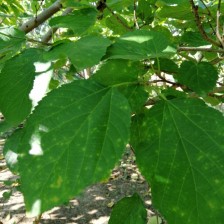
Variety: WhiteKing